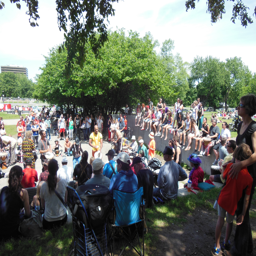
party with musical artist - there are loads of players in the crowd too